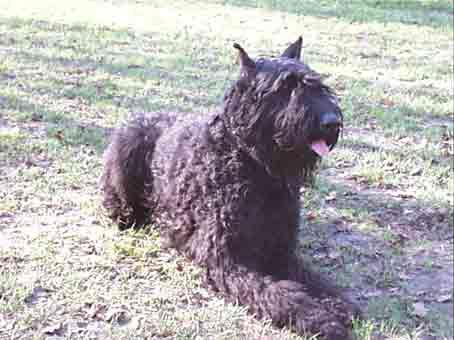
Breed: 233-n000072-Bouvier_des_Flandres